Temperance Fountain (Washington, D.C.)

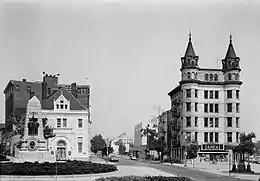
Washington's Temperance Fountain (lower right corner) for years sat in front of the Apex Liquor Store, housed in the Central National Bank Building.

In 1987, it was relocated about 100 feet north during the renewal by the Pennsylvania Avenue Development Corporation, since the statue was regarded as undesirable from the start. The PADC created Indiana Plaza, and the Temperance Fountain swapped locations with the monument to the Grand Army of the Republic, which was considered historically more significant.